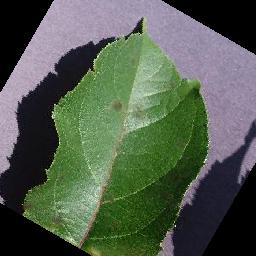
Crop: apple
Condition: scab